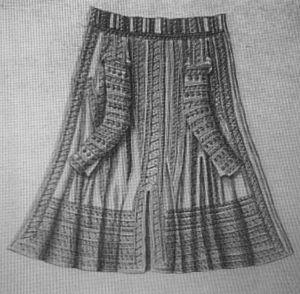
Habit du guidon de la Compagnie de la mère folle de Dijon, de velours vert galonné d'Argent, les manches entièrement de velours rouge, galonnées de même avec des grelots entre la distance des galons, dessiné au XVIIe siècle d'après l'original qui était entre les mains de l'abbé Gillet. Reproduit d'après
La mère folle ou mère folie ou Compagnie de la mère folle ou Infanterie Dijonnaise est une société festive et carnavalesque dijonnaise prestigieuse créée avant 1454 et qui prospéra durant au moins plus de deux cent cinquante ans.